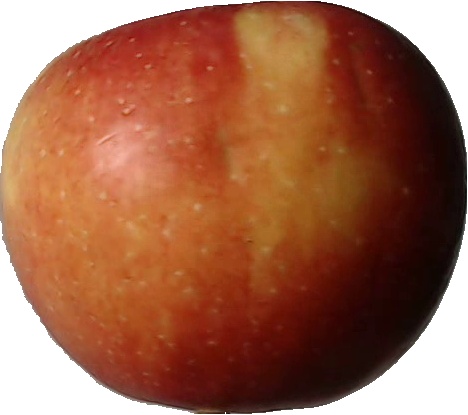
Label: apple_braeburn_1